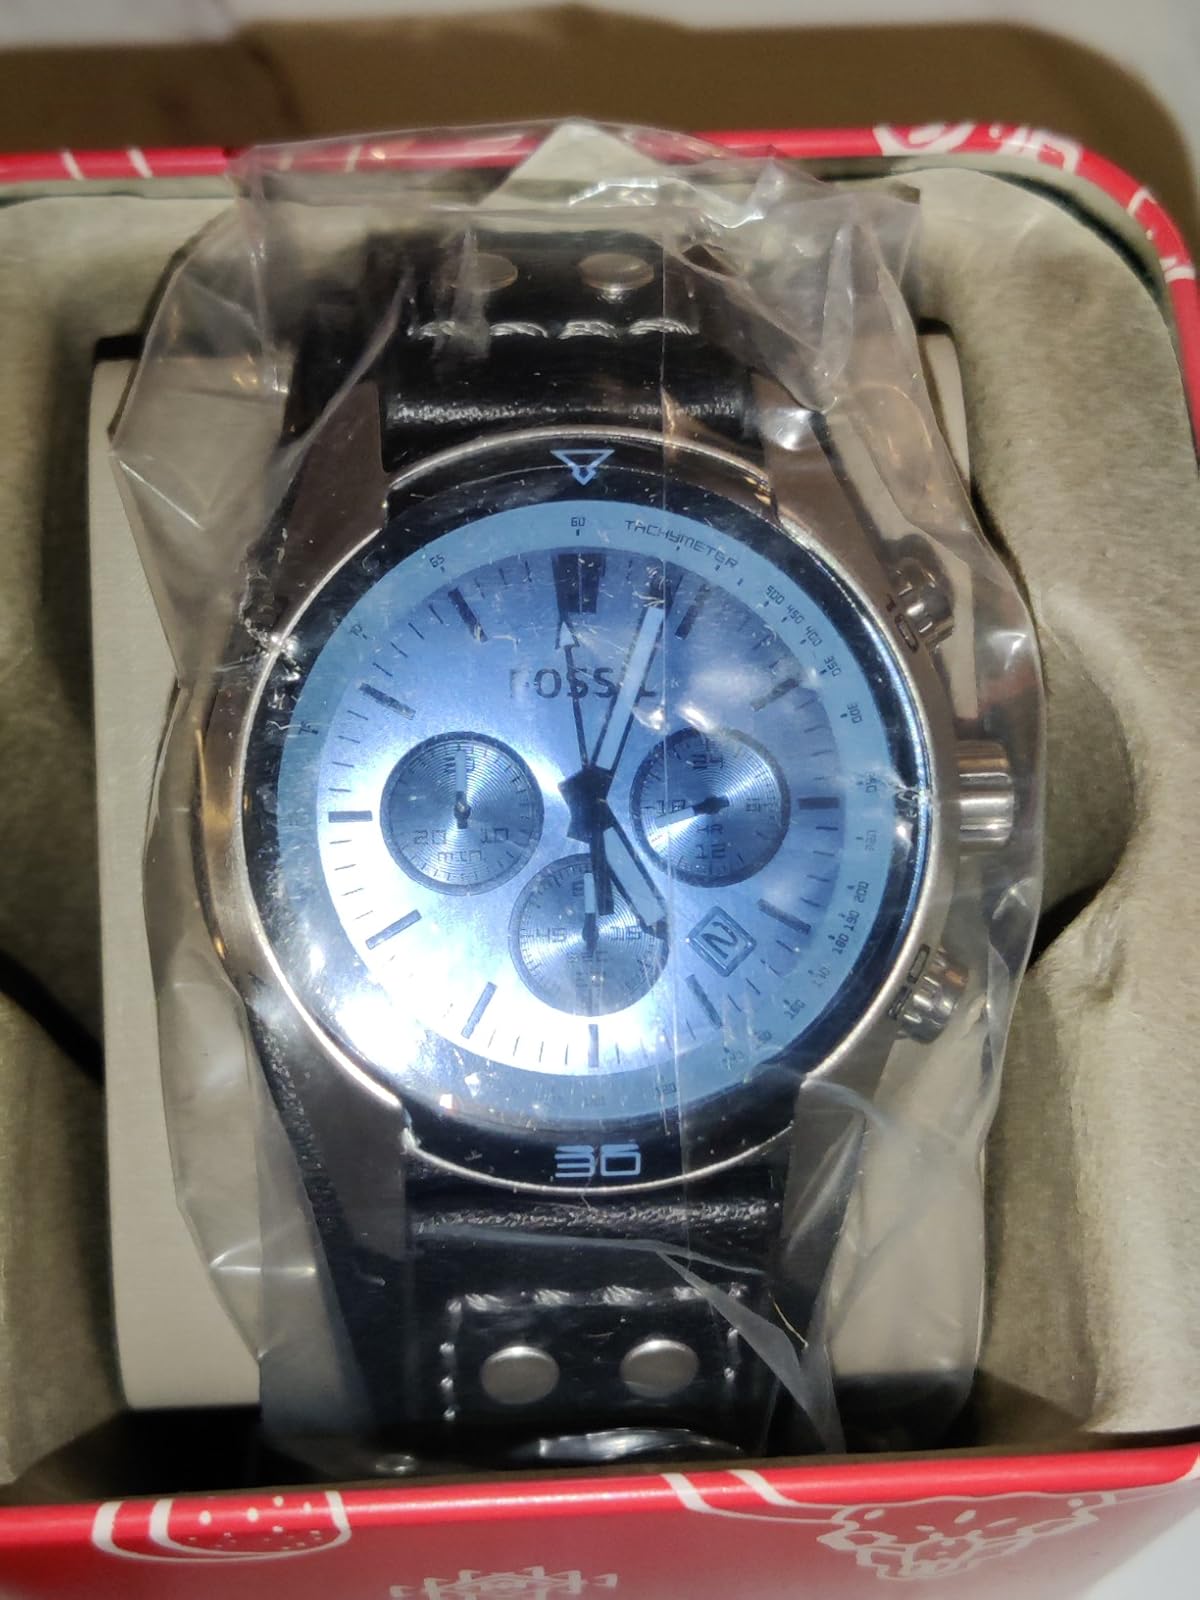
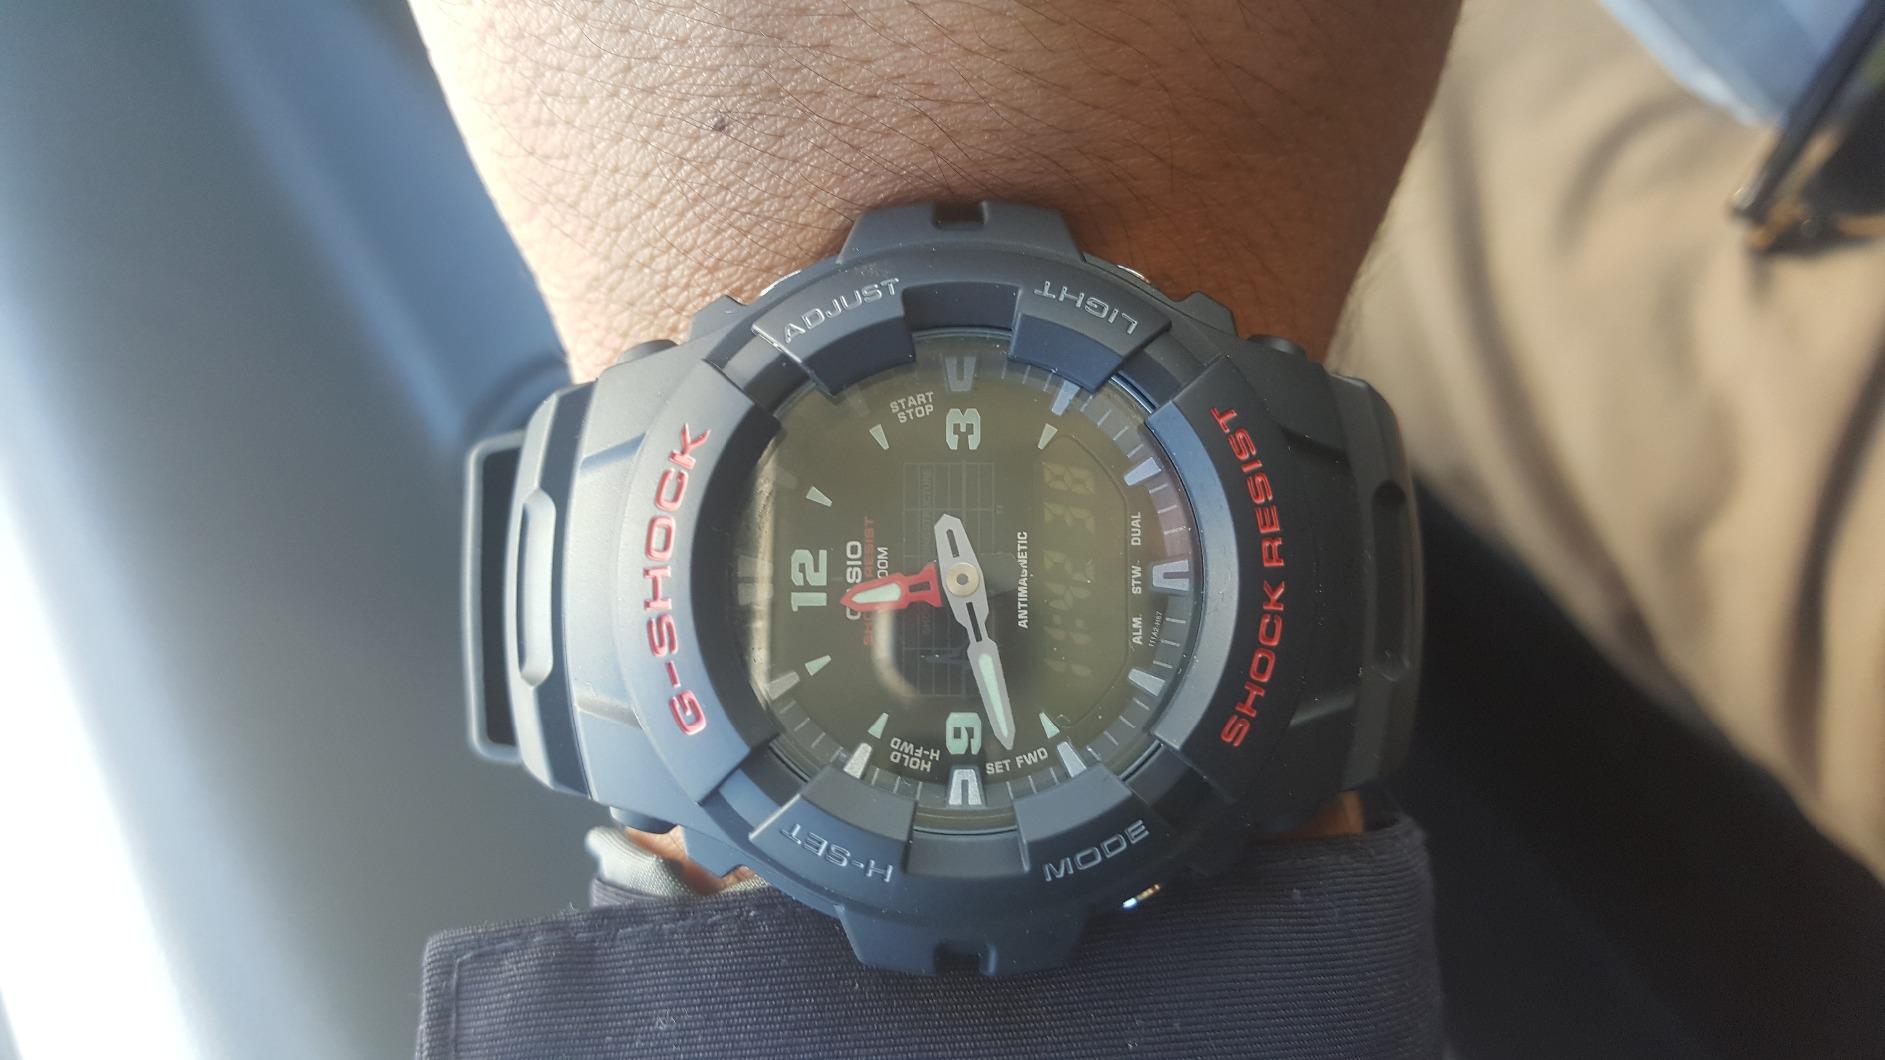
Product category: accessories_watch
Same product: no